Scutari vilayet

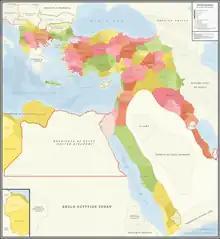
A map showing the administrative divisions of the Ottoman Empire in 1317 Hijri, 1899 Gregorian, Including the Vilayet of Scutari and its Sanjaks.

In 1912 and beginning of 1913 it was occupied by members of Balkan League during the First Balkan War. In 1914 the territory of Scutari Vilayet became a part of Principality of Albania, established on the basis of peace contract signed during London Conference in 1913.